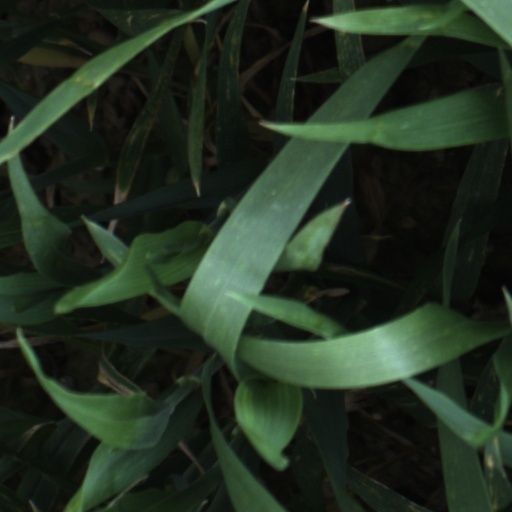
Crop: wheat